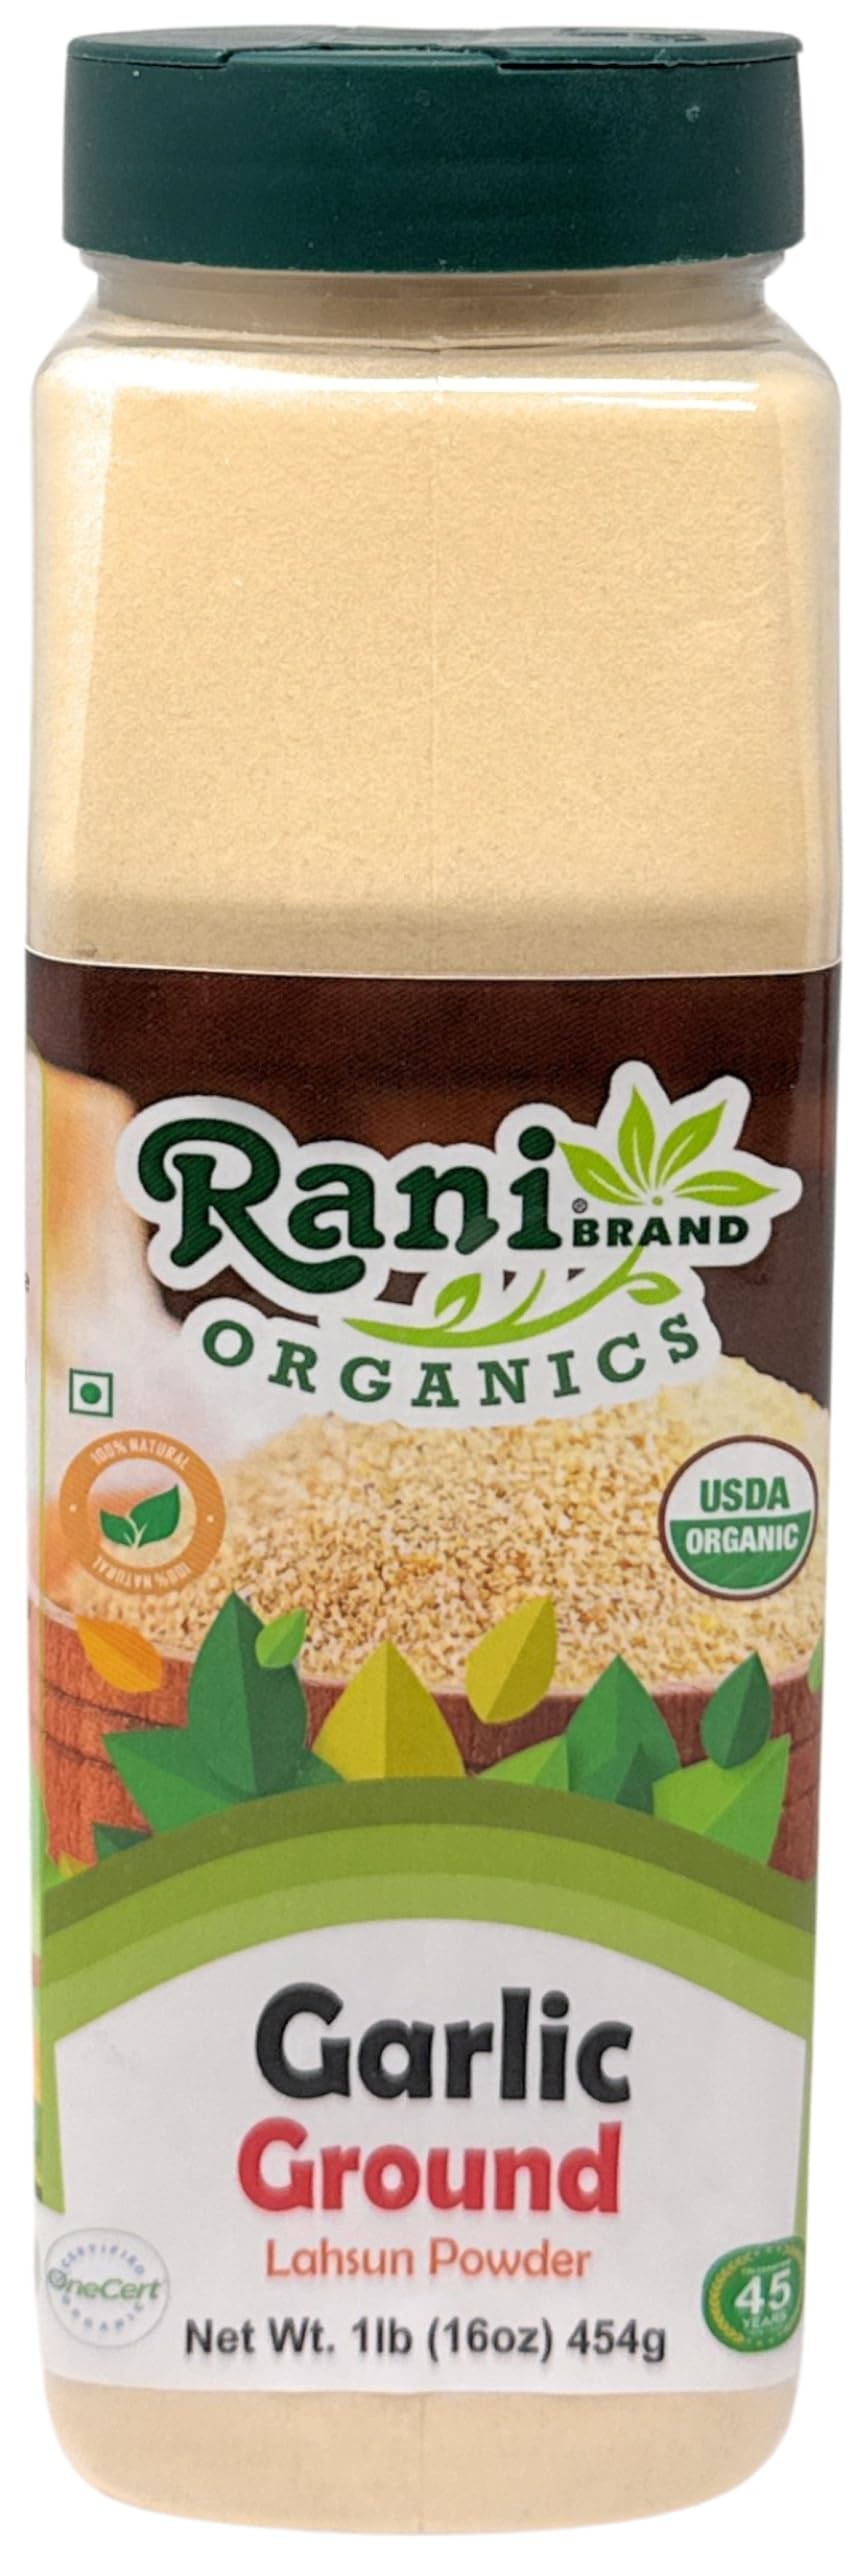
Item Name: Rani Organic Ground Garlic (Lahsun Powder) 16oz (1lb) 454g PET Jar ~ All Natural | Gluten Friendly | Vegan | NON-GMO | Kosher | No Salt or fillers | Indian Origin | USDA Certified Organic
Bullet Point 1: You'll LOVE our Organic Ground Garlic by Rani Brand--Here's Why:
Bullet Point 2: 🧄USDA Certified Organic, Kosher, 100% Natural, No preservatives or Fillers, All Natural, Non-GMO, Gluten Friendly, PREMIUM Gourmet Food Grade Spice.
Bullet Point 3: 🧄Packed in a no barrier Plastic Jar, let us tell you how important that is when handling Indian Spices!
Bullet Point 4: 🧄Rani is a USA based company selling spices for over 40 years, buy with confidence!
Bullet Point 5: 🧄Net Wt. 16oz (1lb) 454g. Authentic Indian Product (Product of India). Alternate Names: (Indian) Lassan Ground
Product Description: Ground garlic is a powdered form of dehydrated garlic cloves, providing a concentrated and convenient way to add garlic flavor to recipes without peeling or chopping fresh garlic. With a fine, powdery texture, it mixes easily into liquids and spreads evenly, making it ideal for soups, sauces, dressings, marinades, and spice blends. Ground garlic offers the pungent, slightly sweet, and savory taste of garlic, allowing for controlled seasoning and avoiding the texture of garlic pieces. It’s a common ingredient in dry rubs for meats, roasted vegetables, pasta dishes, and global cuisines, providing a quick, reliable garlic flavor that lasts in storage.
Value: 16.0
Unit: Ounce

Price: 19.99